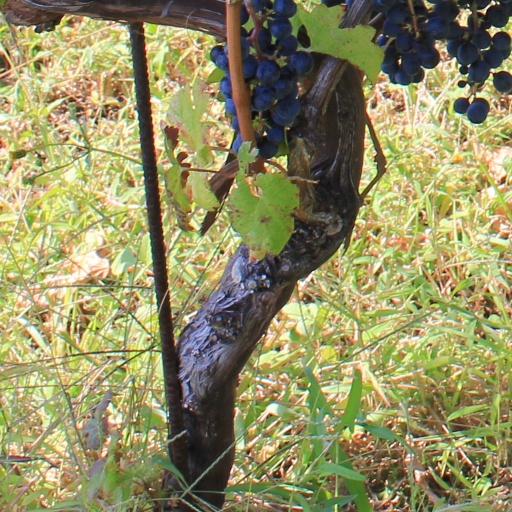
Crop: grape